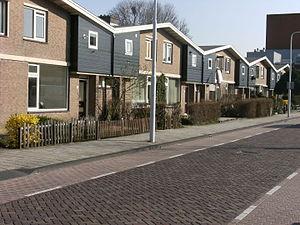
Abdelhakim Ziyach — nom couramment retranscrit en français Hakim Ziyech — né le 19 mars 1993 à Dronten aux Pays-Bas, est un footballeur international marocain évoluant au poste d'ailier polyvalent au Chelsea FC.